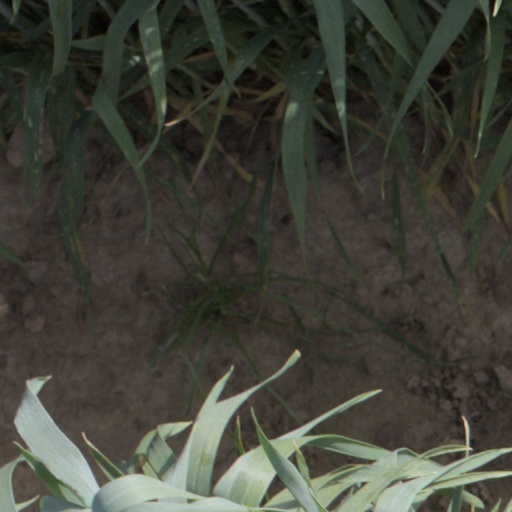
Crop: wheat